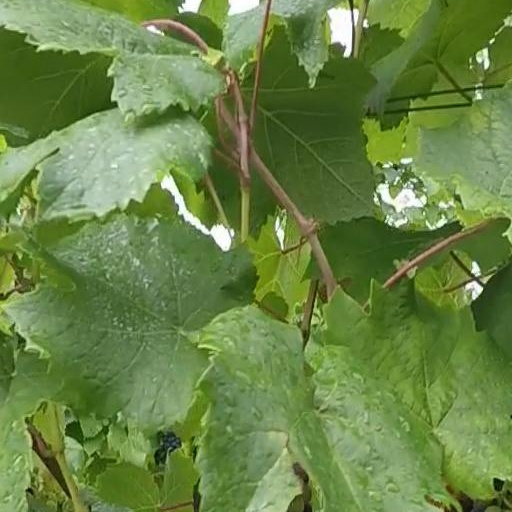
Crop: grape